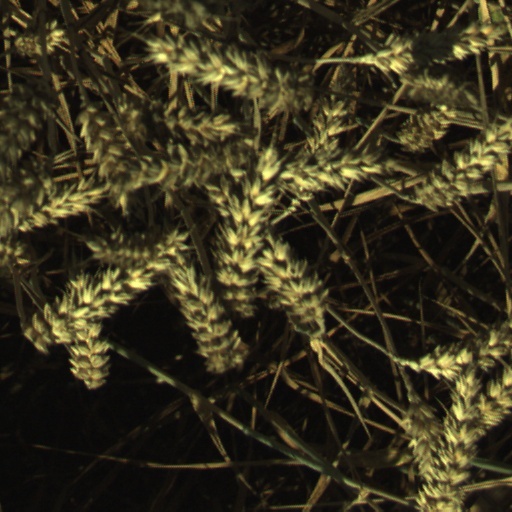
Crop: wheat